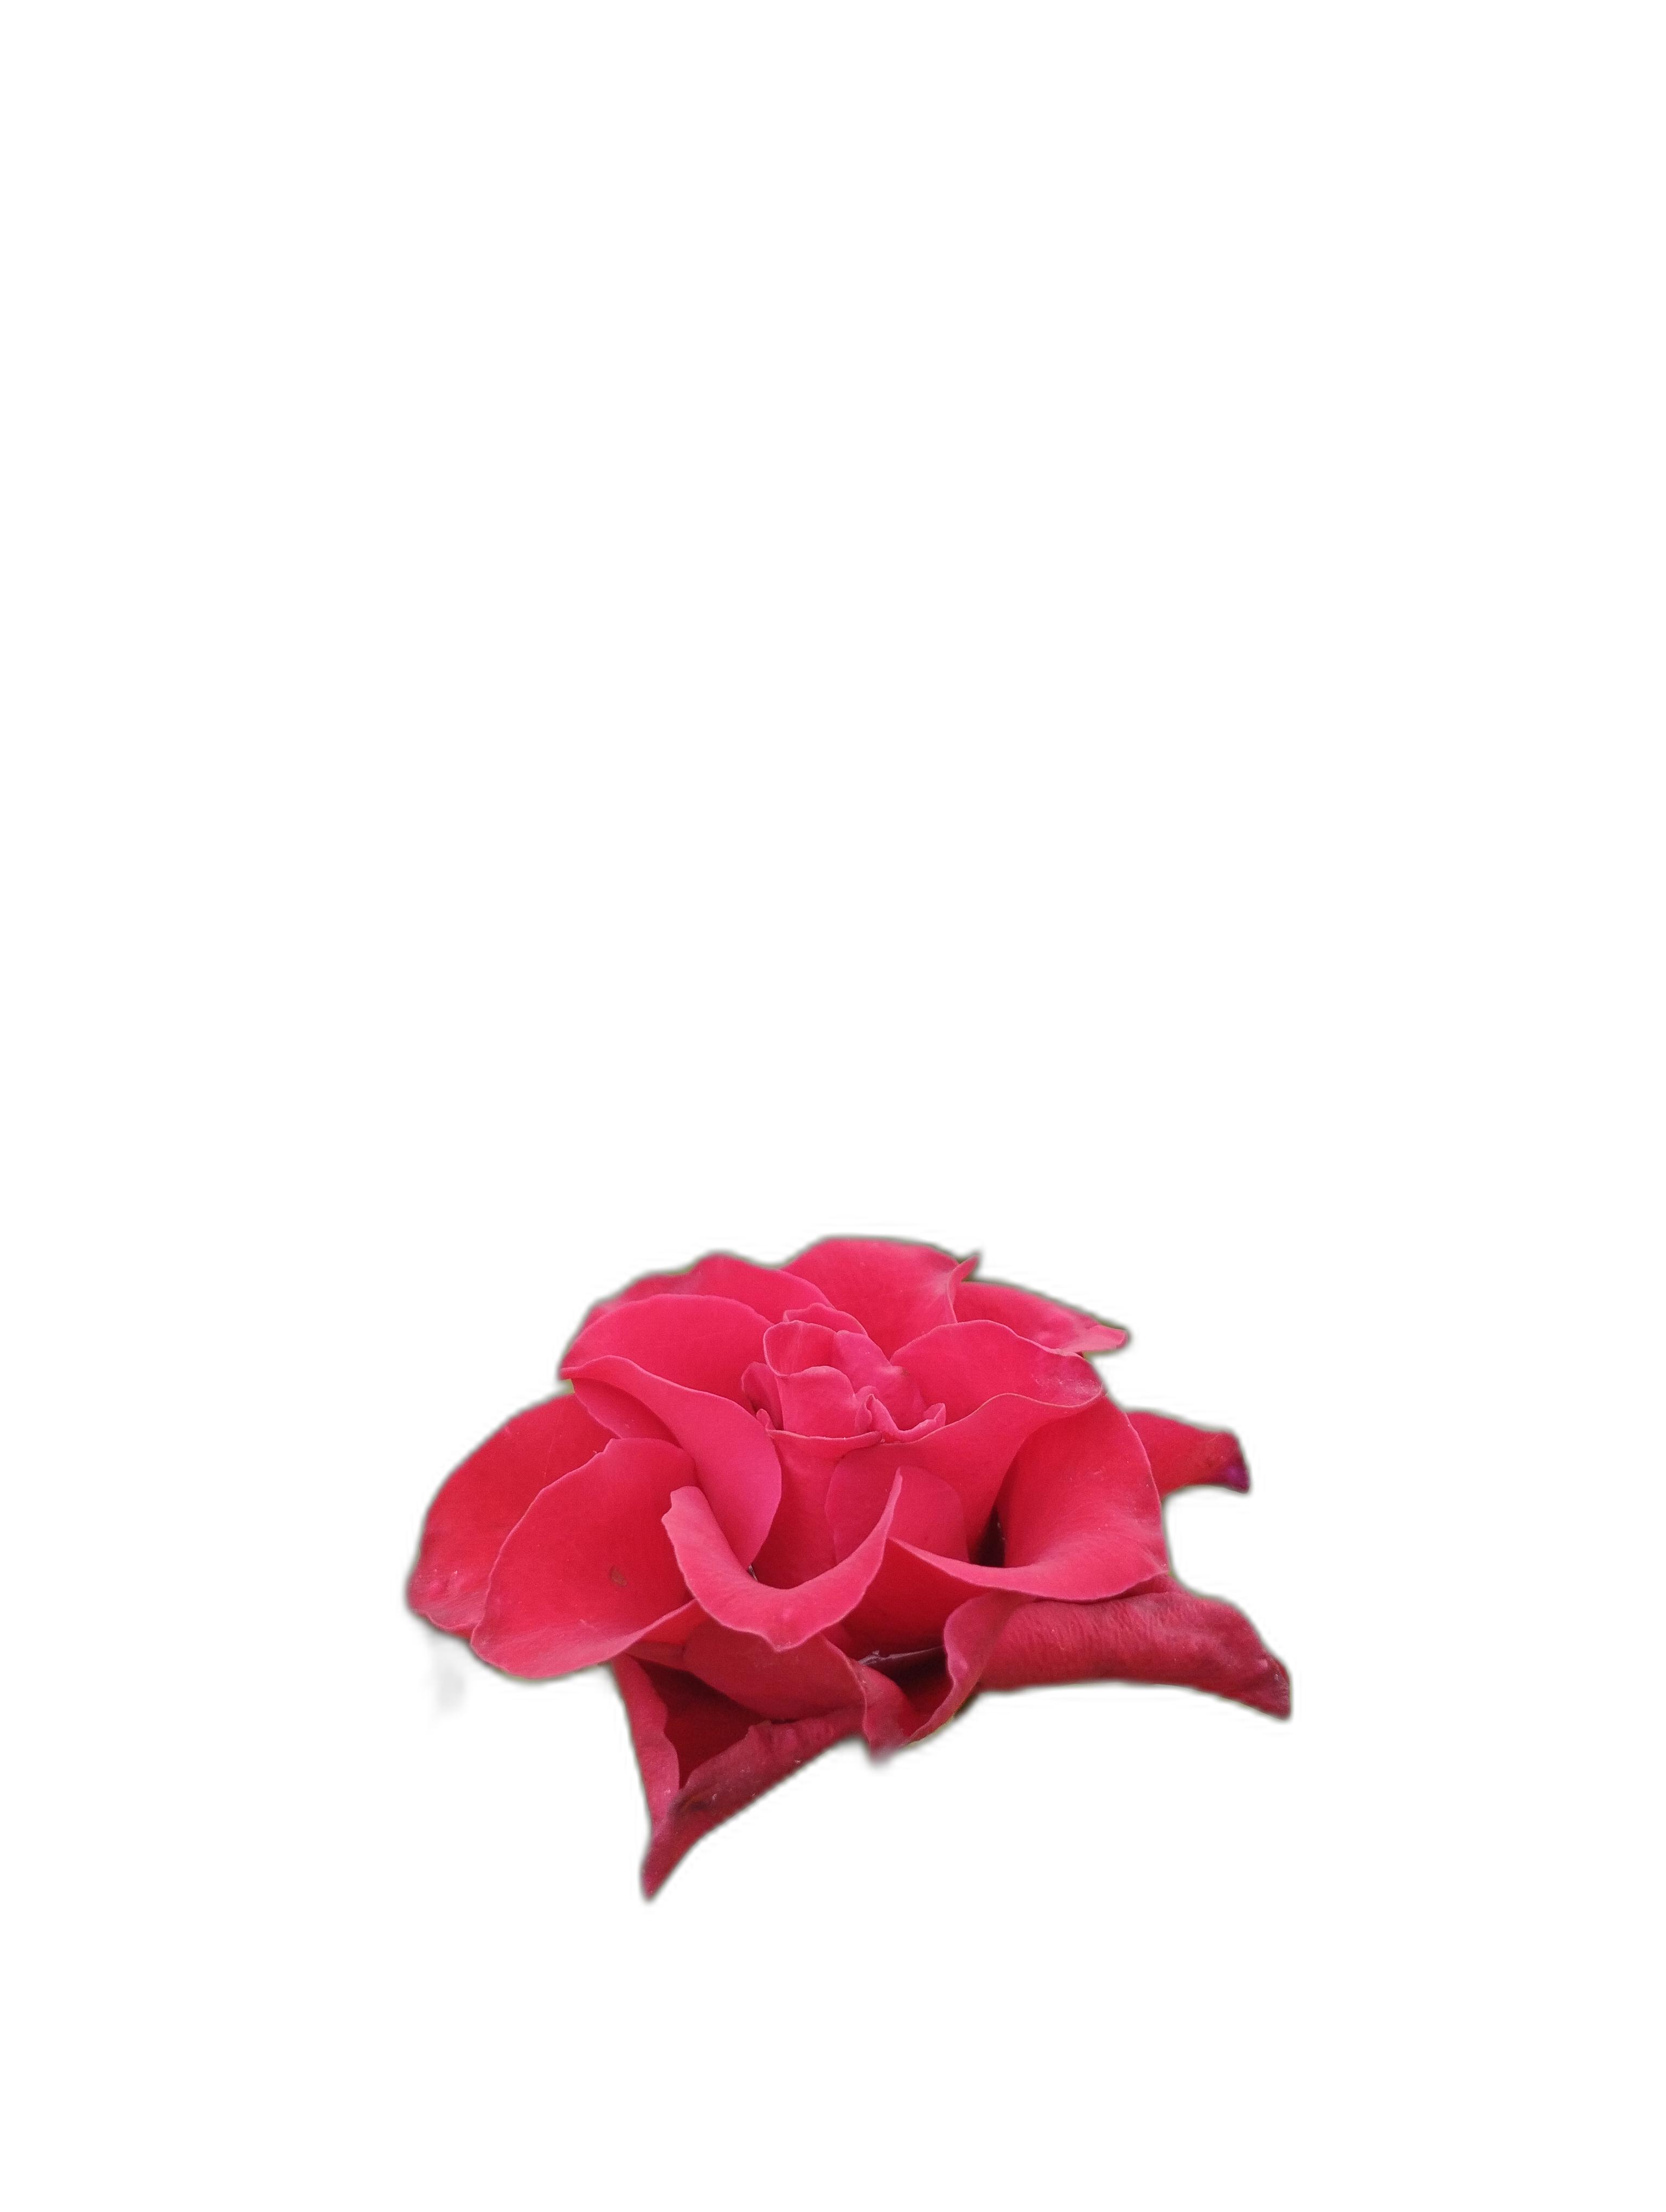
Label: Rose